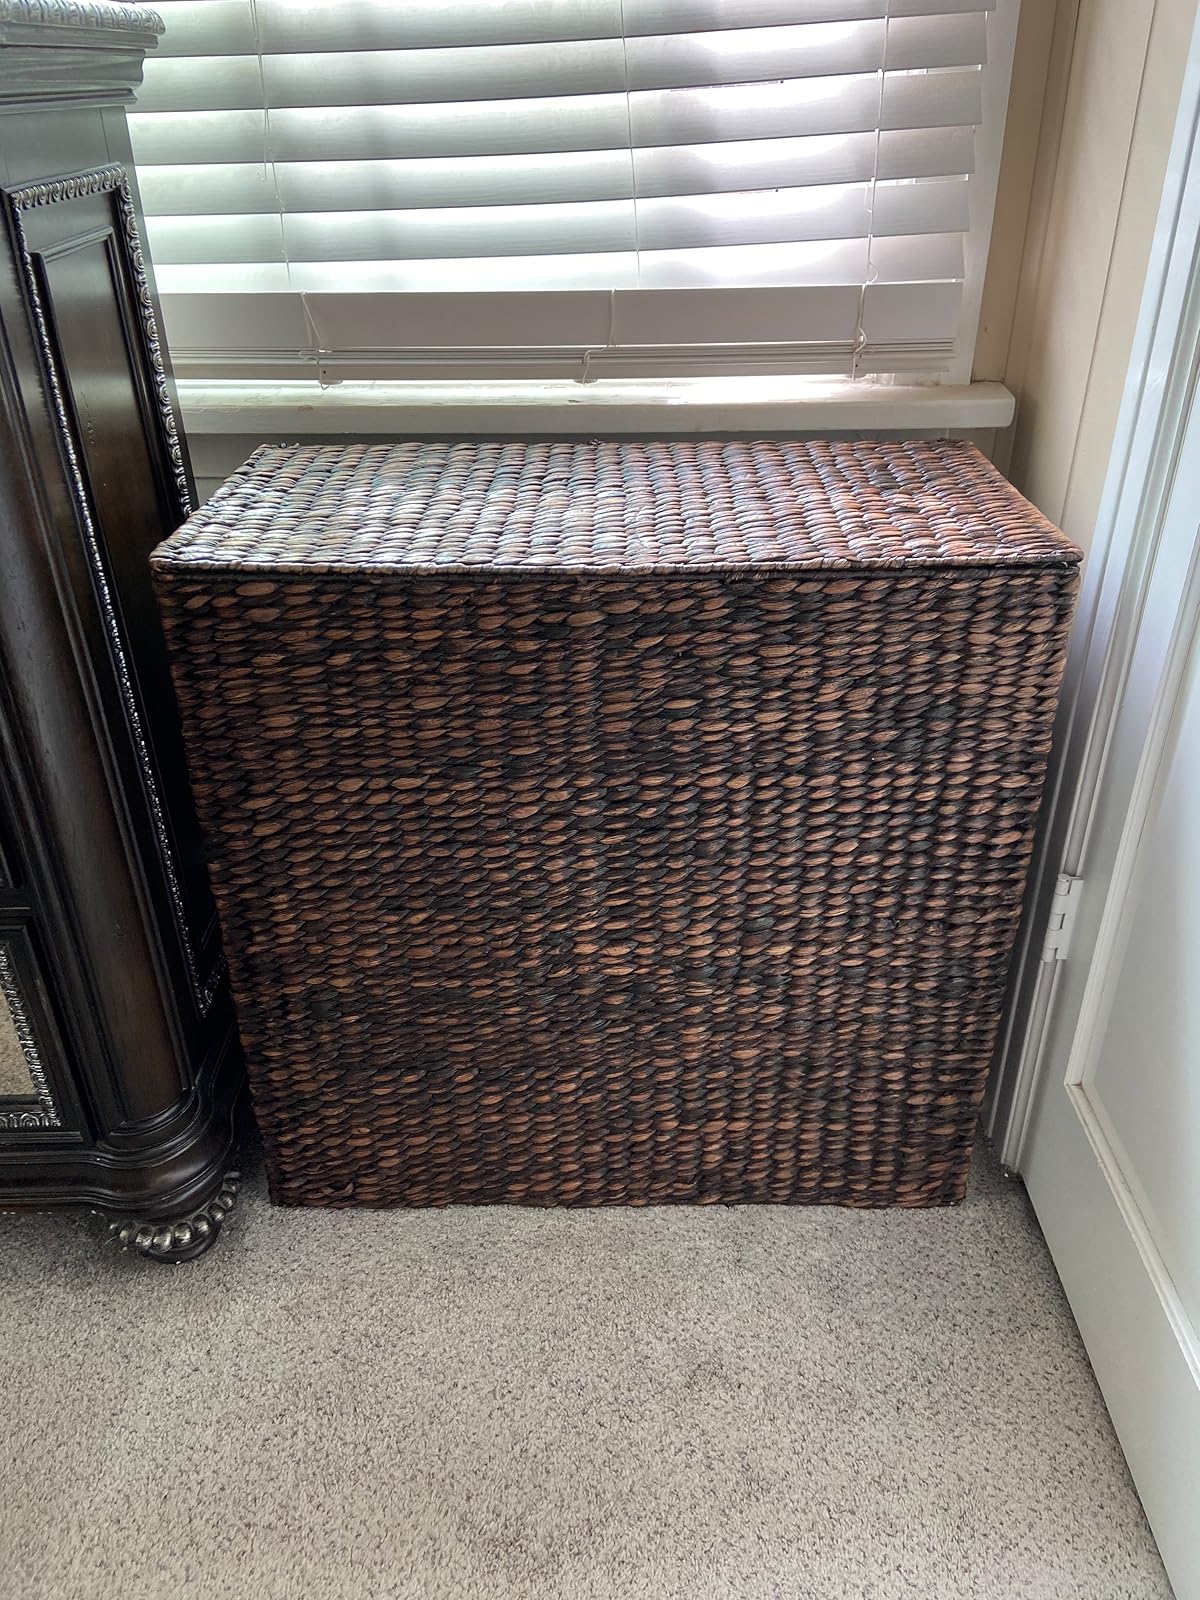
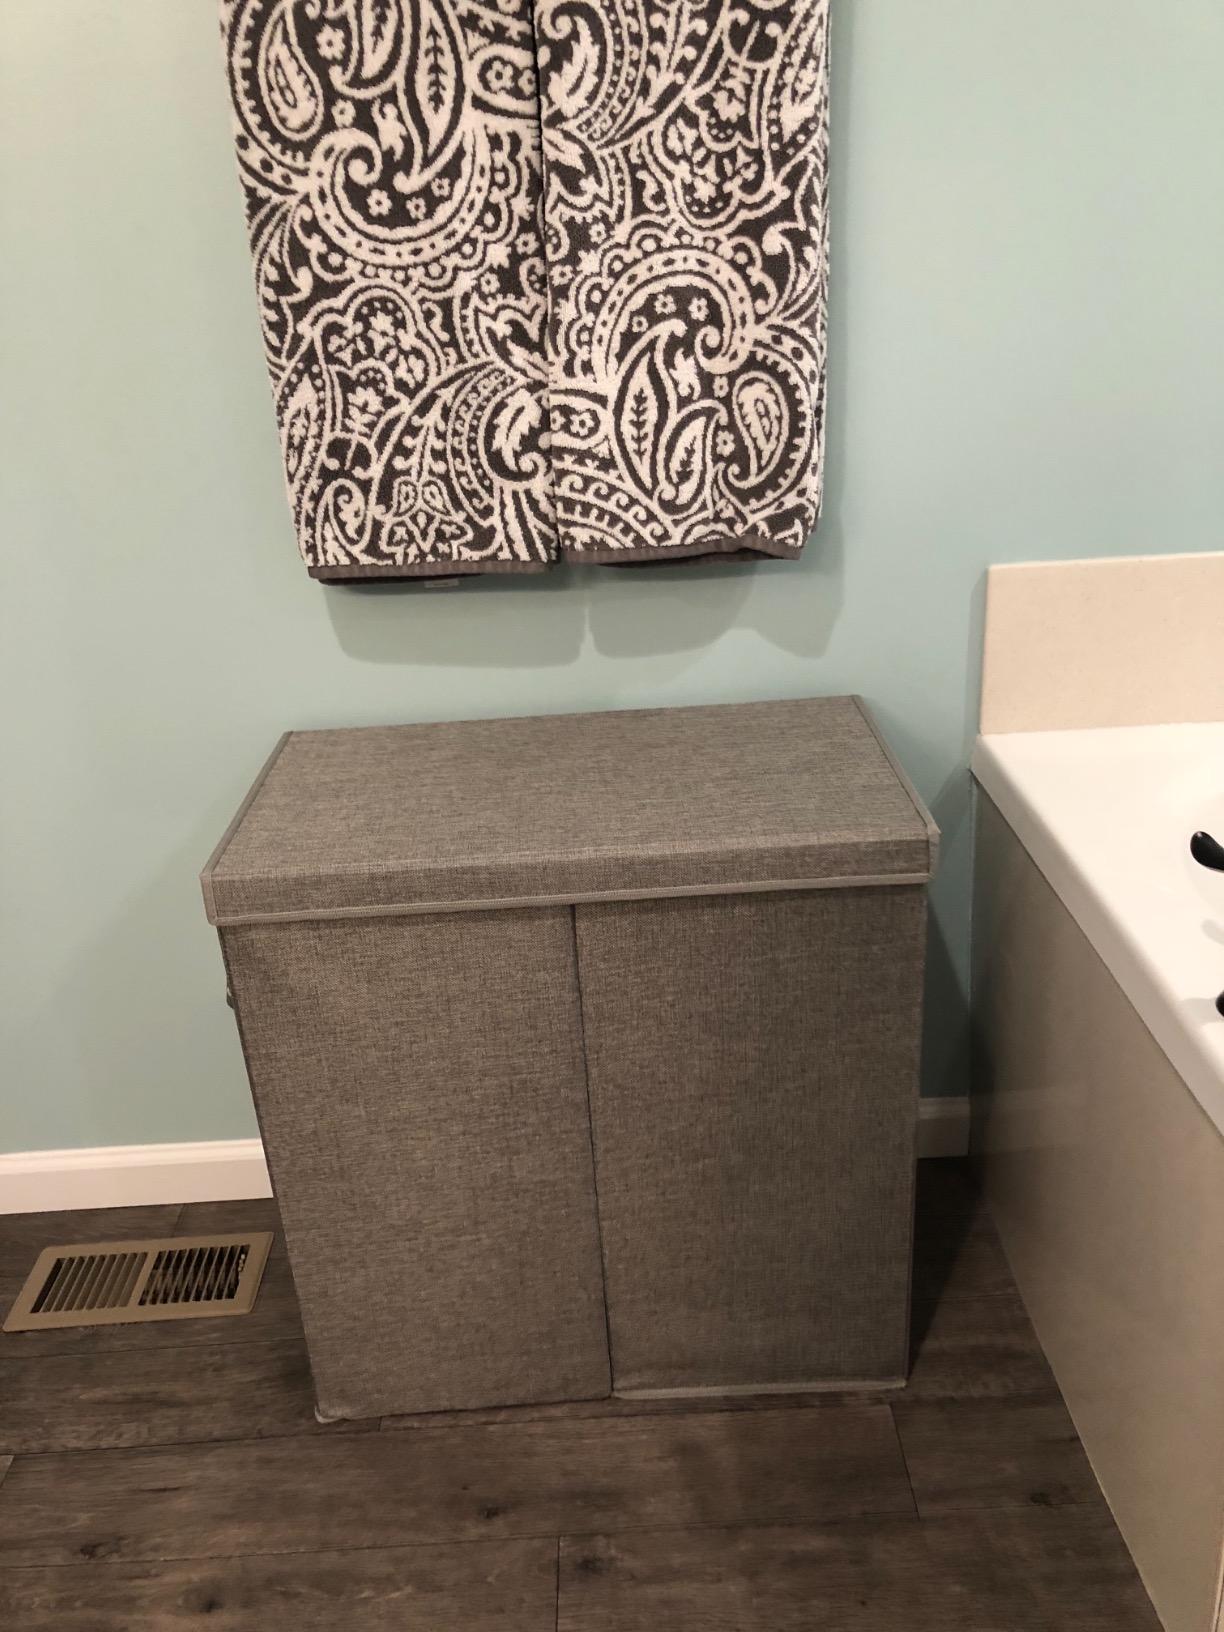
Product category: items_hamper
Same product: no